Comprehensive National Cybersecurity Initiative

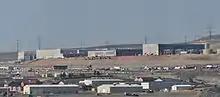
Utah Data Center, Bluffdale, Utah.

During 2008, the initial signing of the initiative and hearings about the initiative was kept classified. However, in March 2010, the Obama administration declassified limited material about the project.